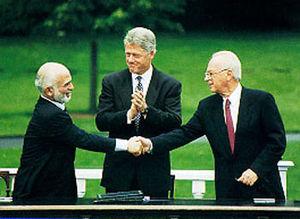
Hussein ben Talal, né le 14 novembre 1935 à Amman et mort le 7 février 1999 dans la même ville, a été roi de Jordanie pendant plus de 46 ans du 11 août 1952 au 7 février 1999. Hussein a su faire de la Jordanie un « îlot de stabilité ». Son règne exceptionnellement long durant la seconde moitié du XXᵉ siècle contraste avec celui des autres dirigeants d'une région marquée par les guerres, les coups d'État et les assassinats politiques.